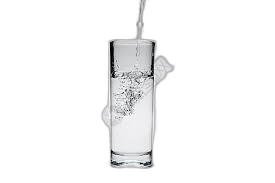
Waste category: glass